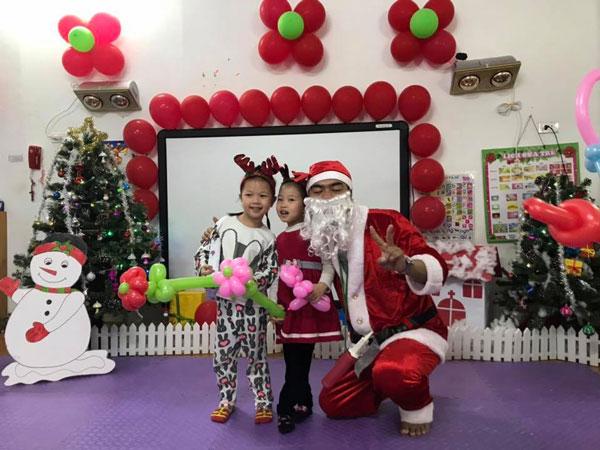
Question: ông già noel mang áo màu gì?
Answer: ông già noel mang áo màu đỏ